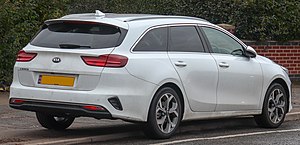
Kia cee'd / Overblik over de enkelte modelserier
Kia cee'd er en lille mellemklassebil fra den sydkoreanske bilfabrikant Kia Motors, som siden december 2006 er blevet bygget i Žilina, Slovakiet. Modelnavnet udtales ligesom det engelske ord "seed".